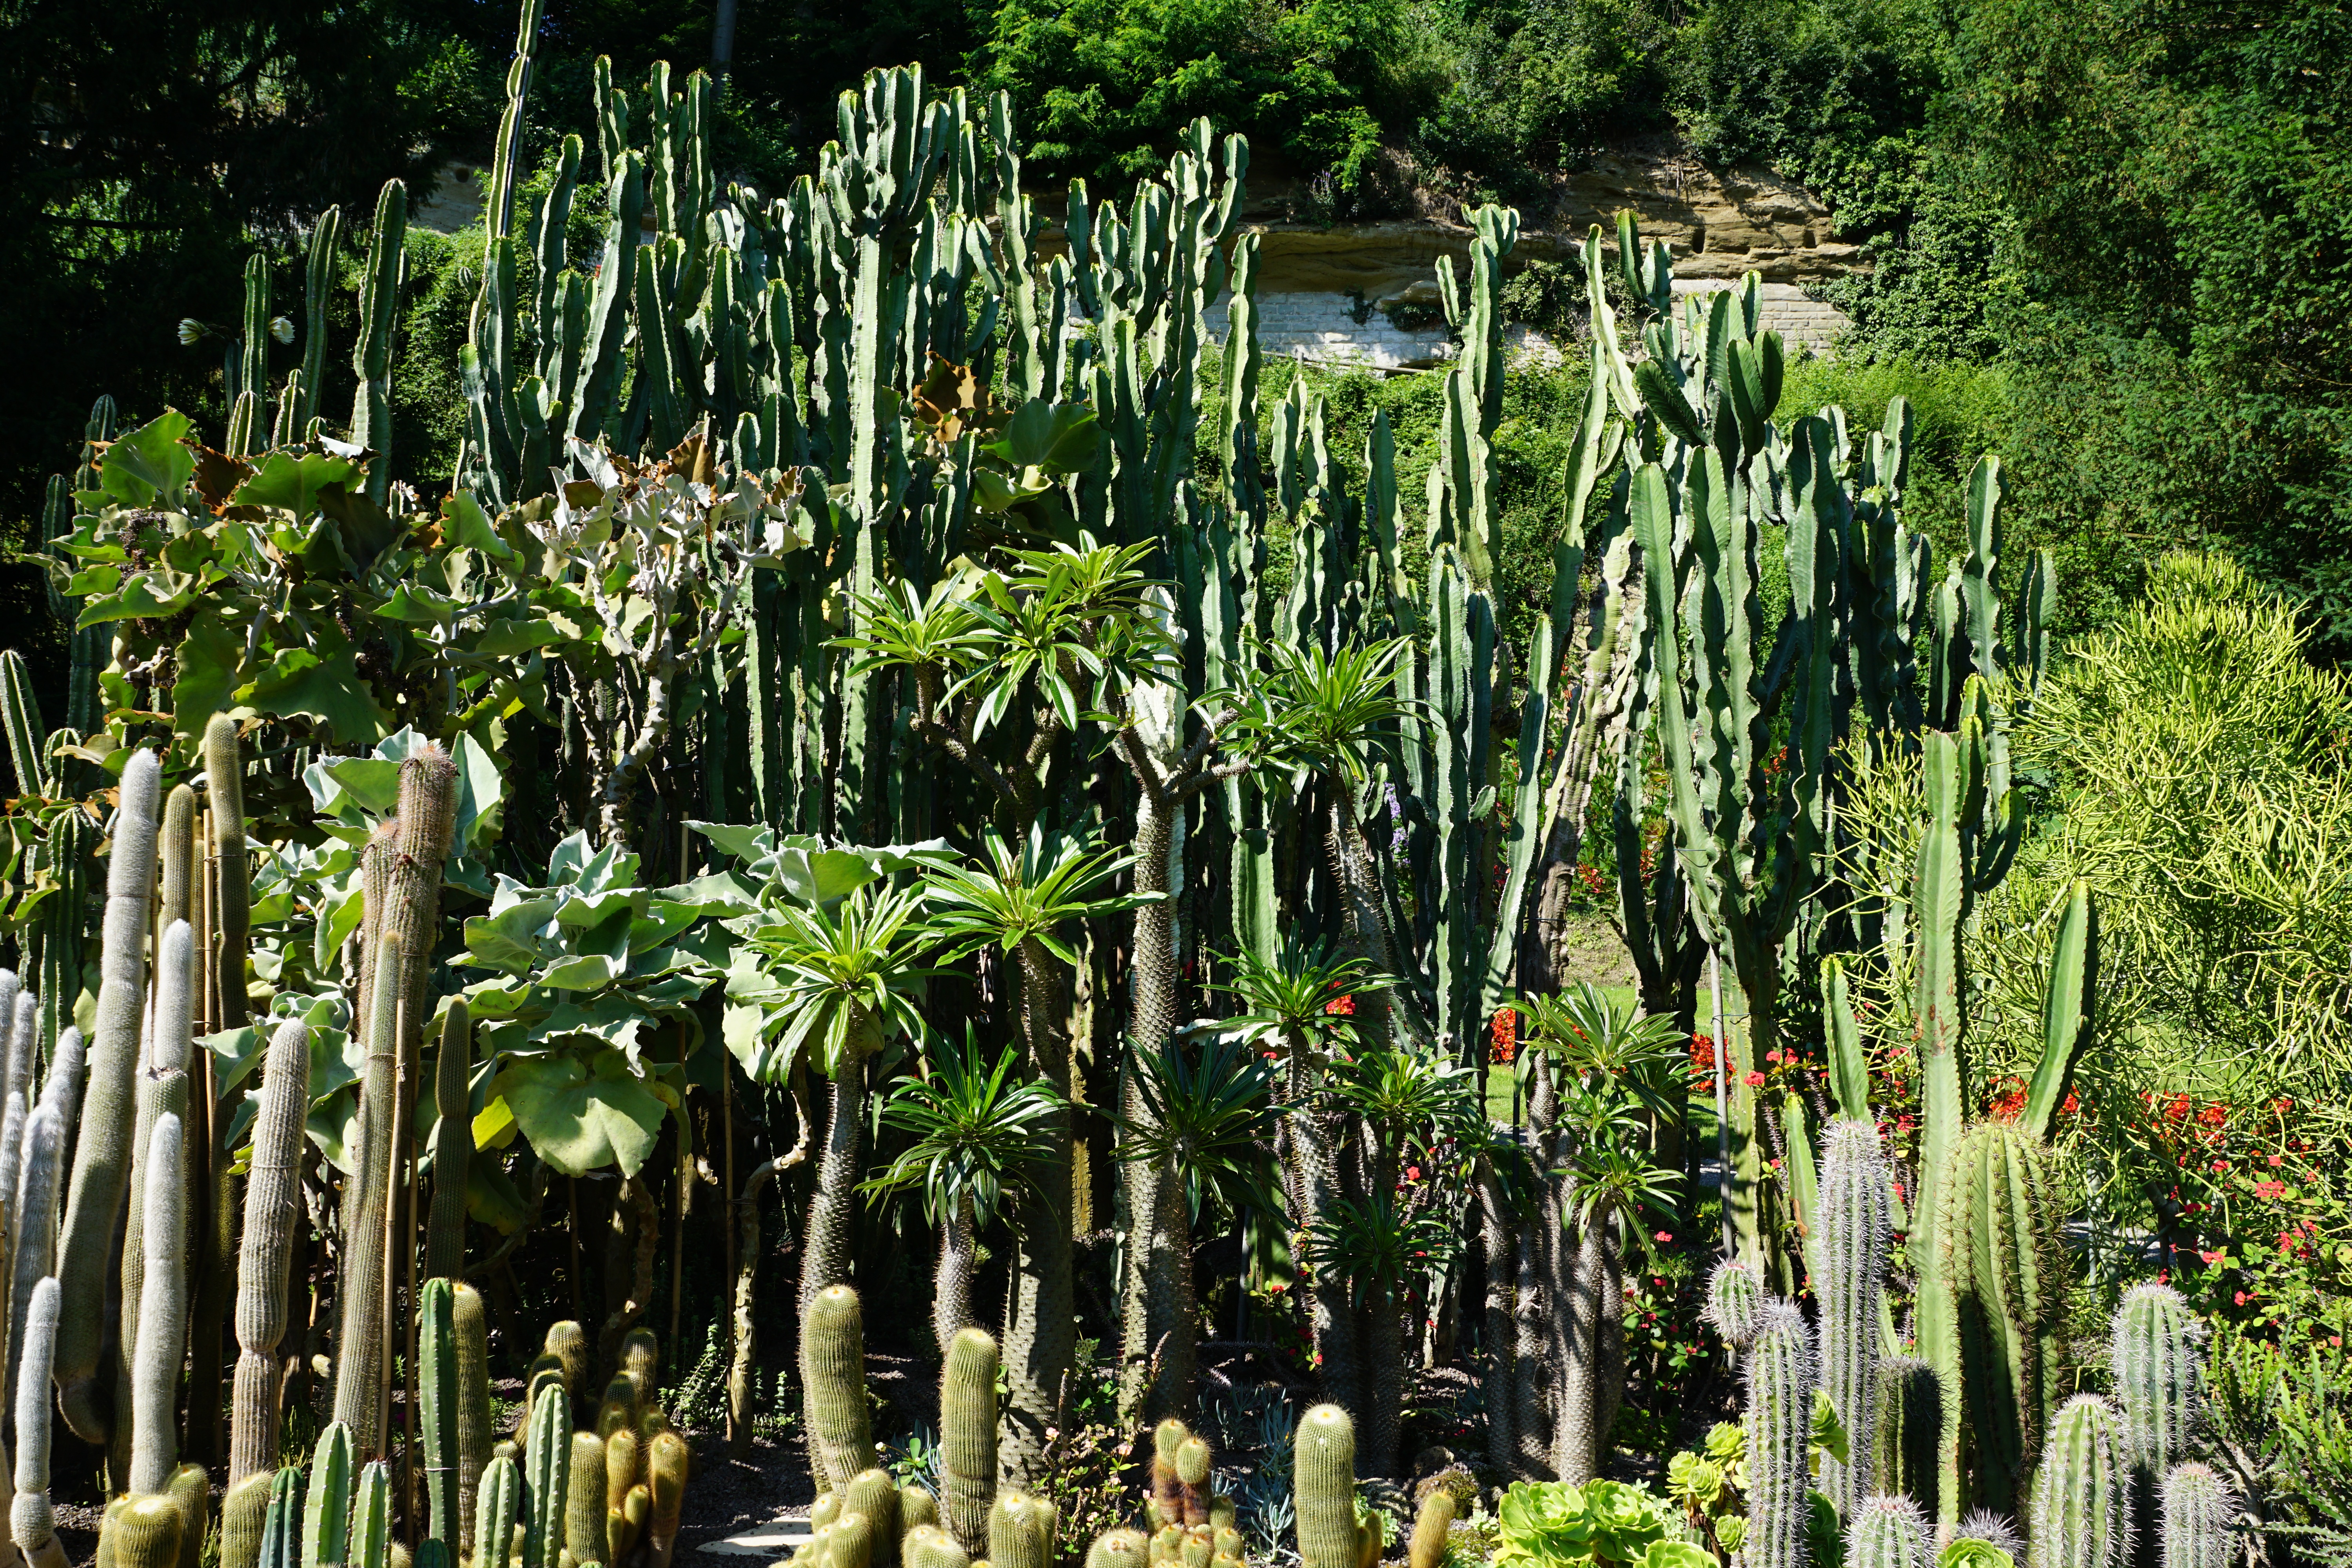
nature, cactus, plant, flower, green, produce, botany, garden, flora, vegetation, botanical garden, berlingen, succulents, lake constance, flowering plant, land plant, arecales